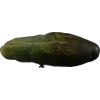
Label: cucumber